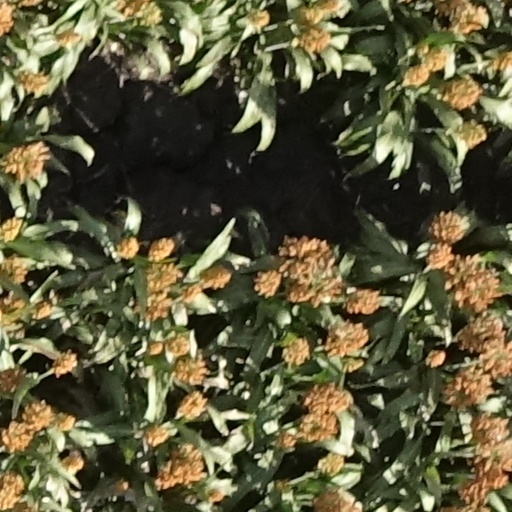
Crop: sorghum